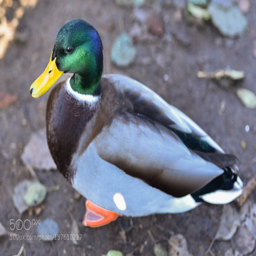
a duck looks at me